Beer in England

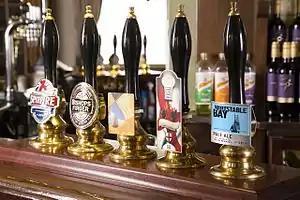
Cask ale handpumps

Beer has been brewed in England for thousands of years. As a beer brewing country, it is known for top fermented cask beer (also called real ale) which finishes maturing in the cellar of the pub rather than at the brewery and is served with only natural carbonation.